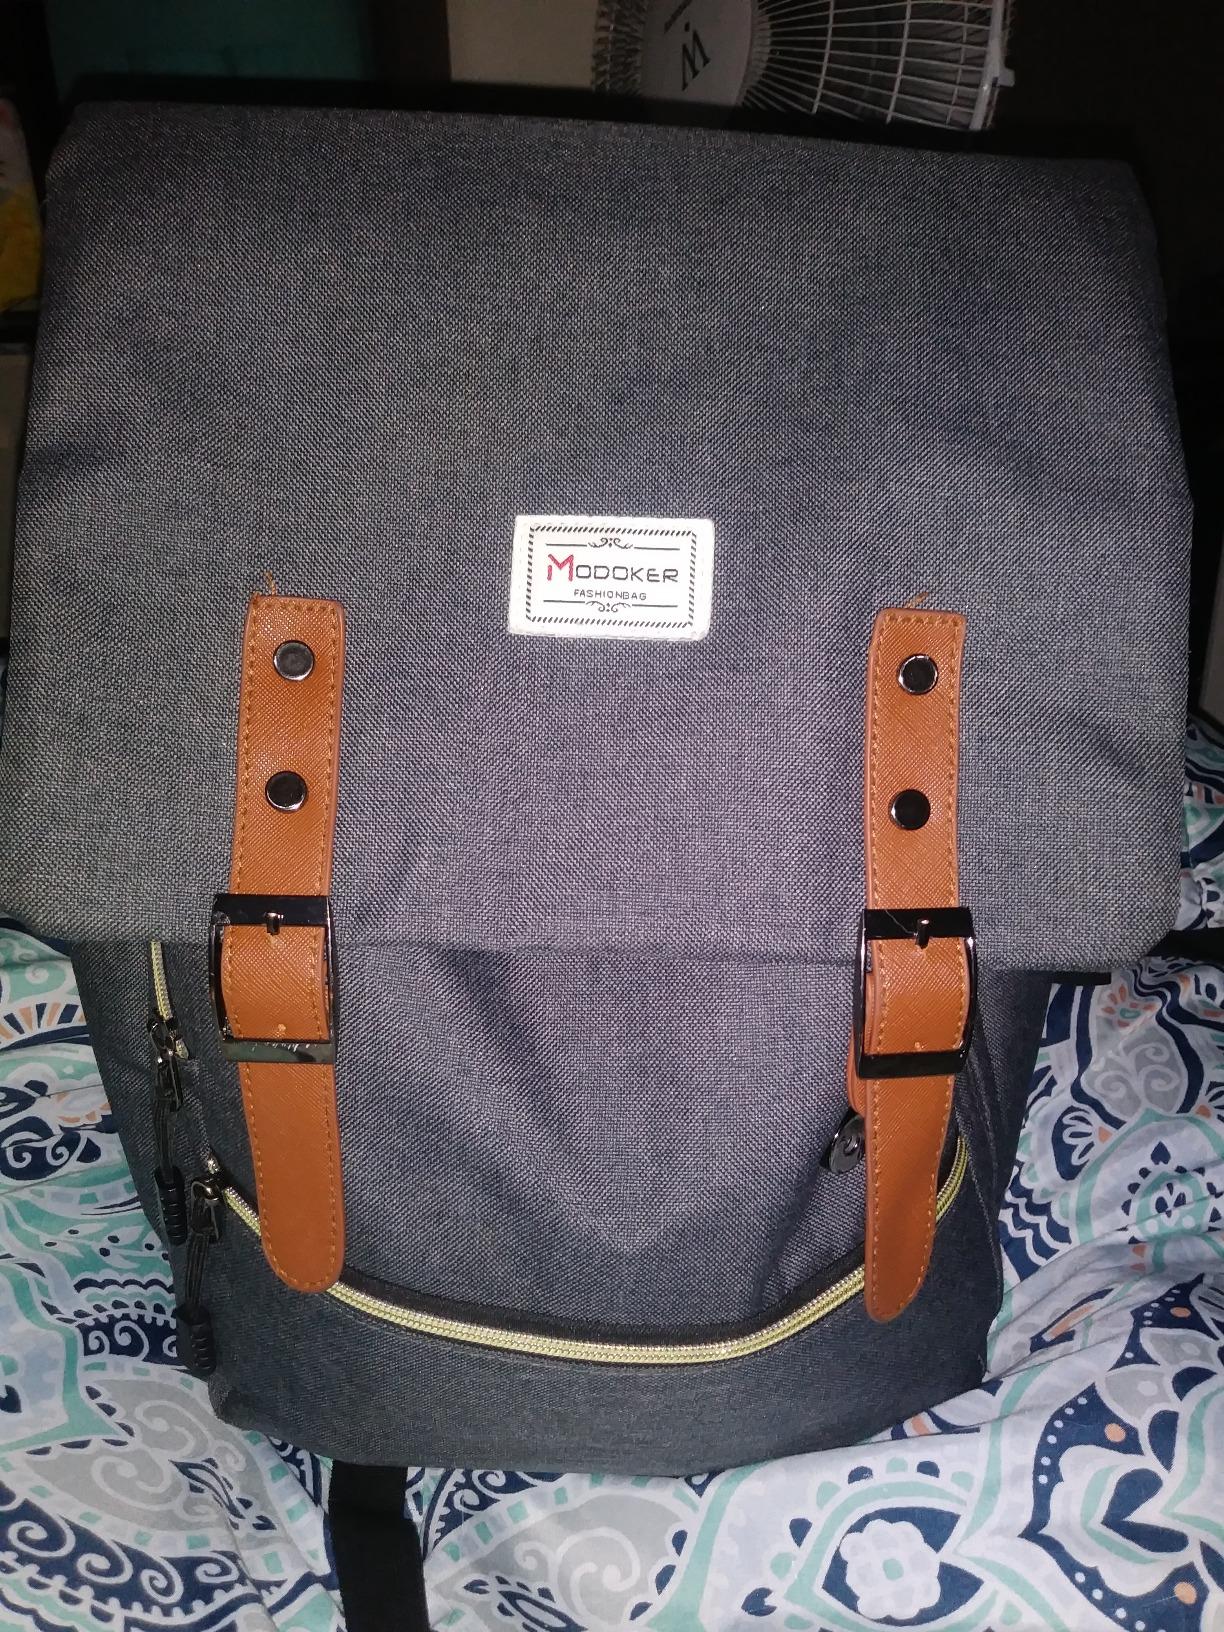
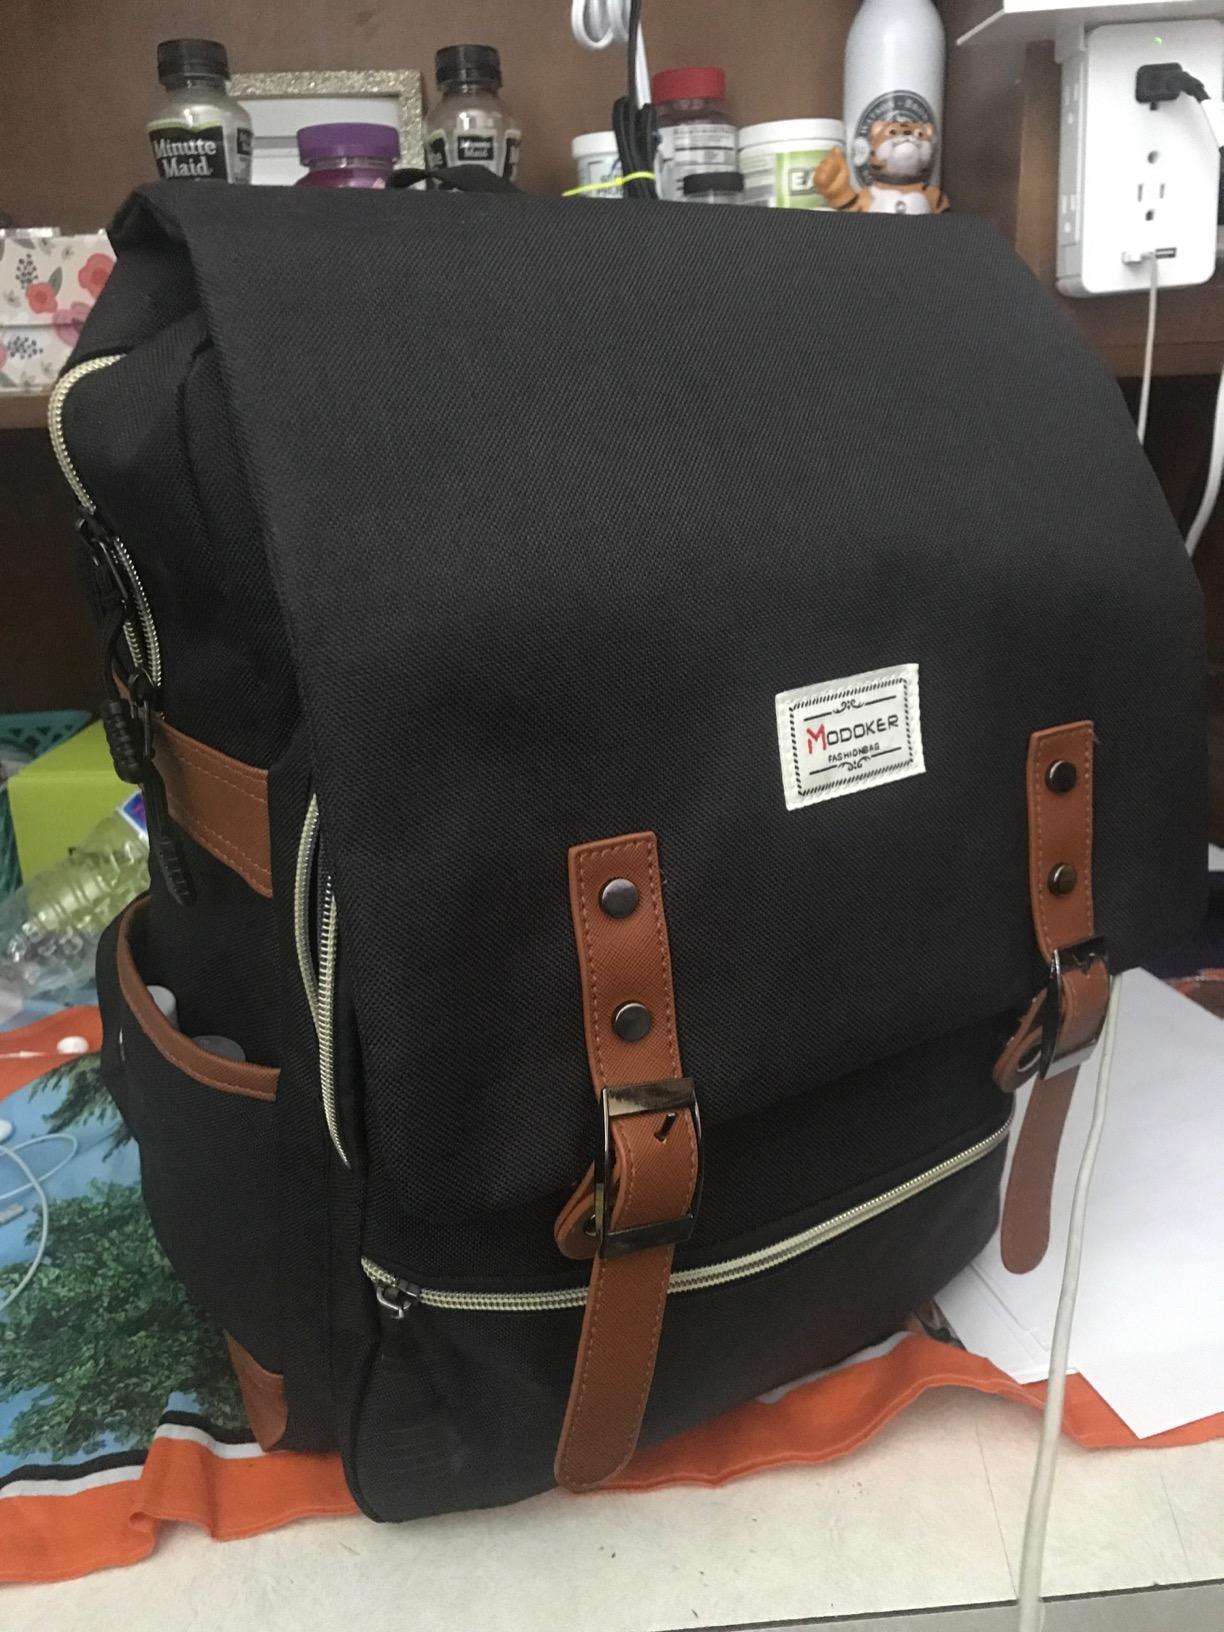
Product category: bag
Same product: no